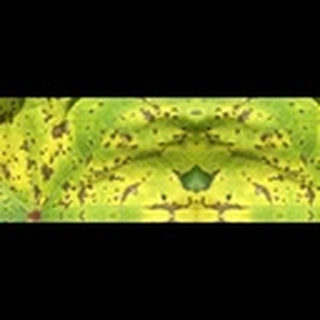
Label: cotton_bacterial_blight